AMC Hornet

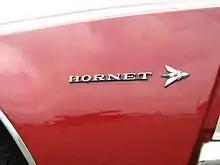
AMC Hornet badge

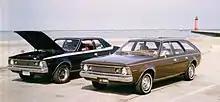
1971 SC/360 and 1972 Hornet Sportabout

The AMC Hornet emerged as a pivotal vehicle in AMC's strategy, directly replacing the venerable Rambler American. The Hornet's styling was foreshadowed by a pair of 1966 show cars, the four-door AMC Cavalier and the two-door Vixen. These designs showed that "AMC's stylists had a very good grasp of the direction the industry as a whole would take as 1970 began." Introduced in 1969 for the 1970 model year, it became "a car that could hardly have hit the market more squarely." The objective of AMC was to target buyers who wanted economy in a car with style, performance, and "fun to drive." The Hornet, as well as the Ford Maverick, was considered a response by the domestic automakers to battle with the imports. The rising tide of imported cars had captured a significant portion of the U.S. market.